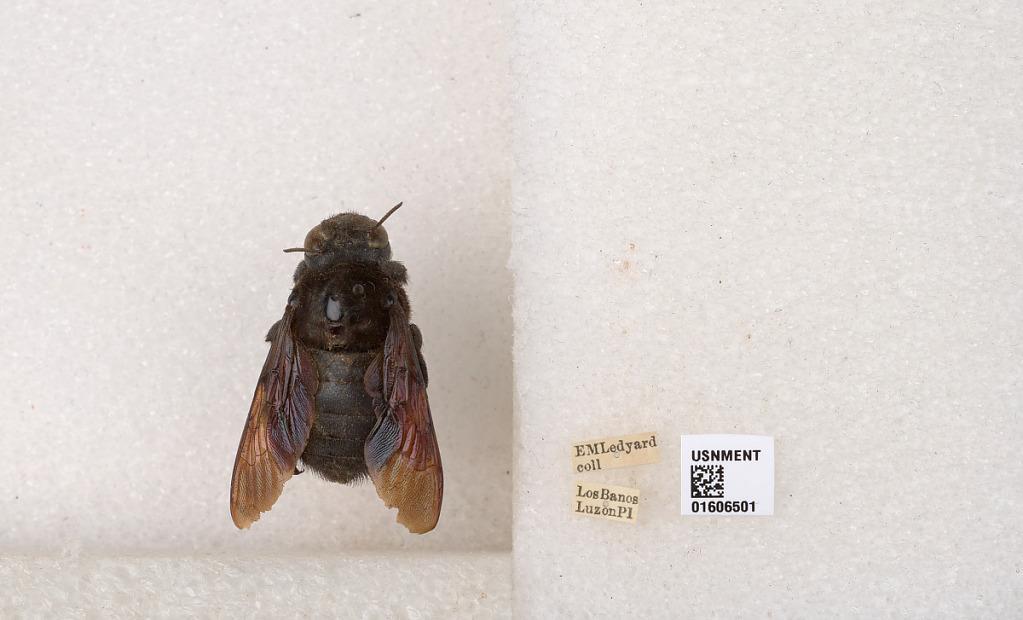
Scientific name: Xylocopa (Koptortosoma) bluethgeni Dusmet
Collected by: E. Ledyard
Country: Philippines
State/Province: Calabarzon
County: Laguna
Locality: Los Banos, Luzon
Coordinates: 14.1355, 121.191